Steel

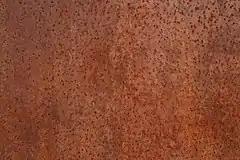
Cor-Ten rust coating

The steel industry is often considered an indicator of economic progress, because of the critical role played by steel in infrastructural and overall economic development. In 1980, there were more than 500,000 U.S. steelworkers. By 2000, the number of steelworkers had fallen to 224,000.